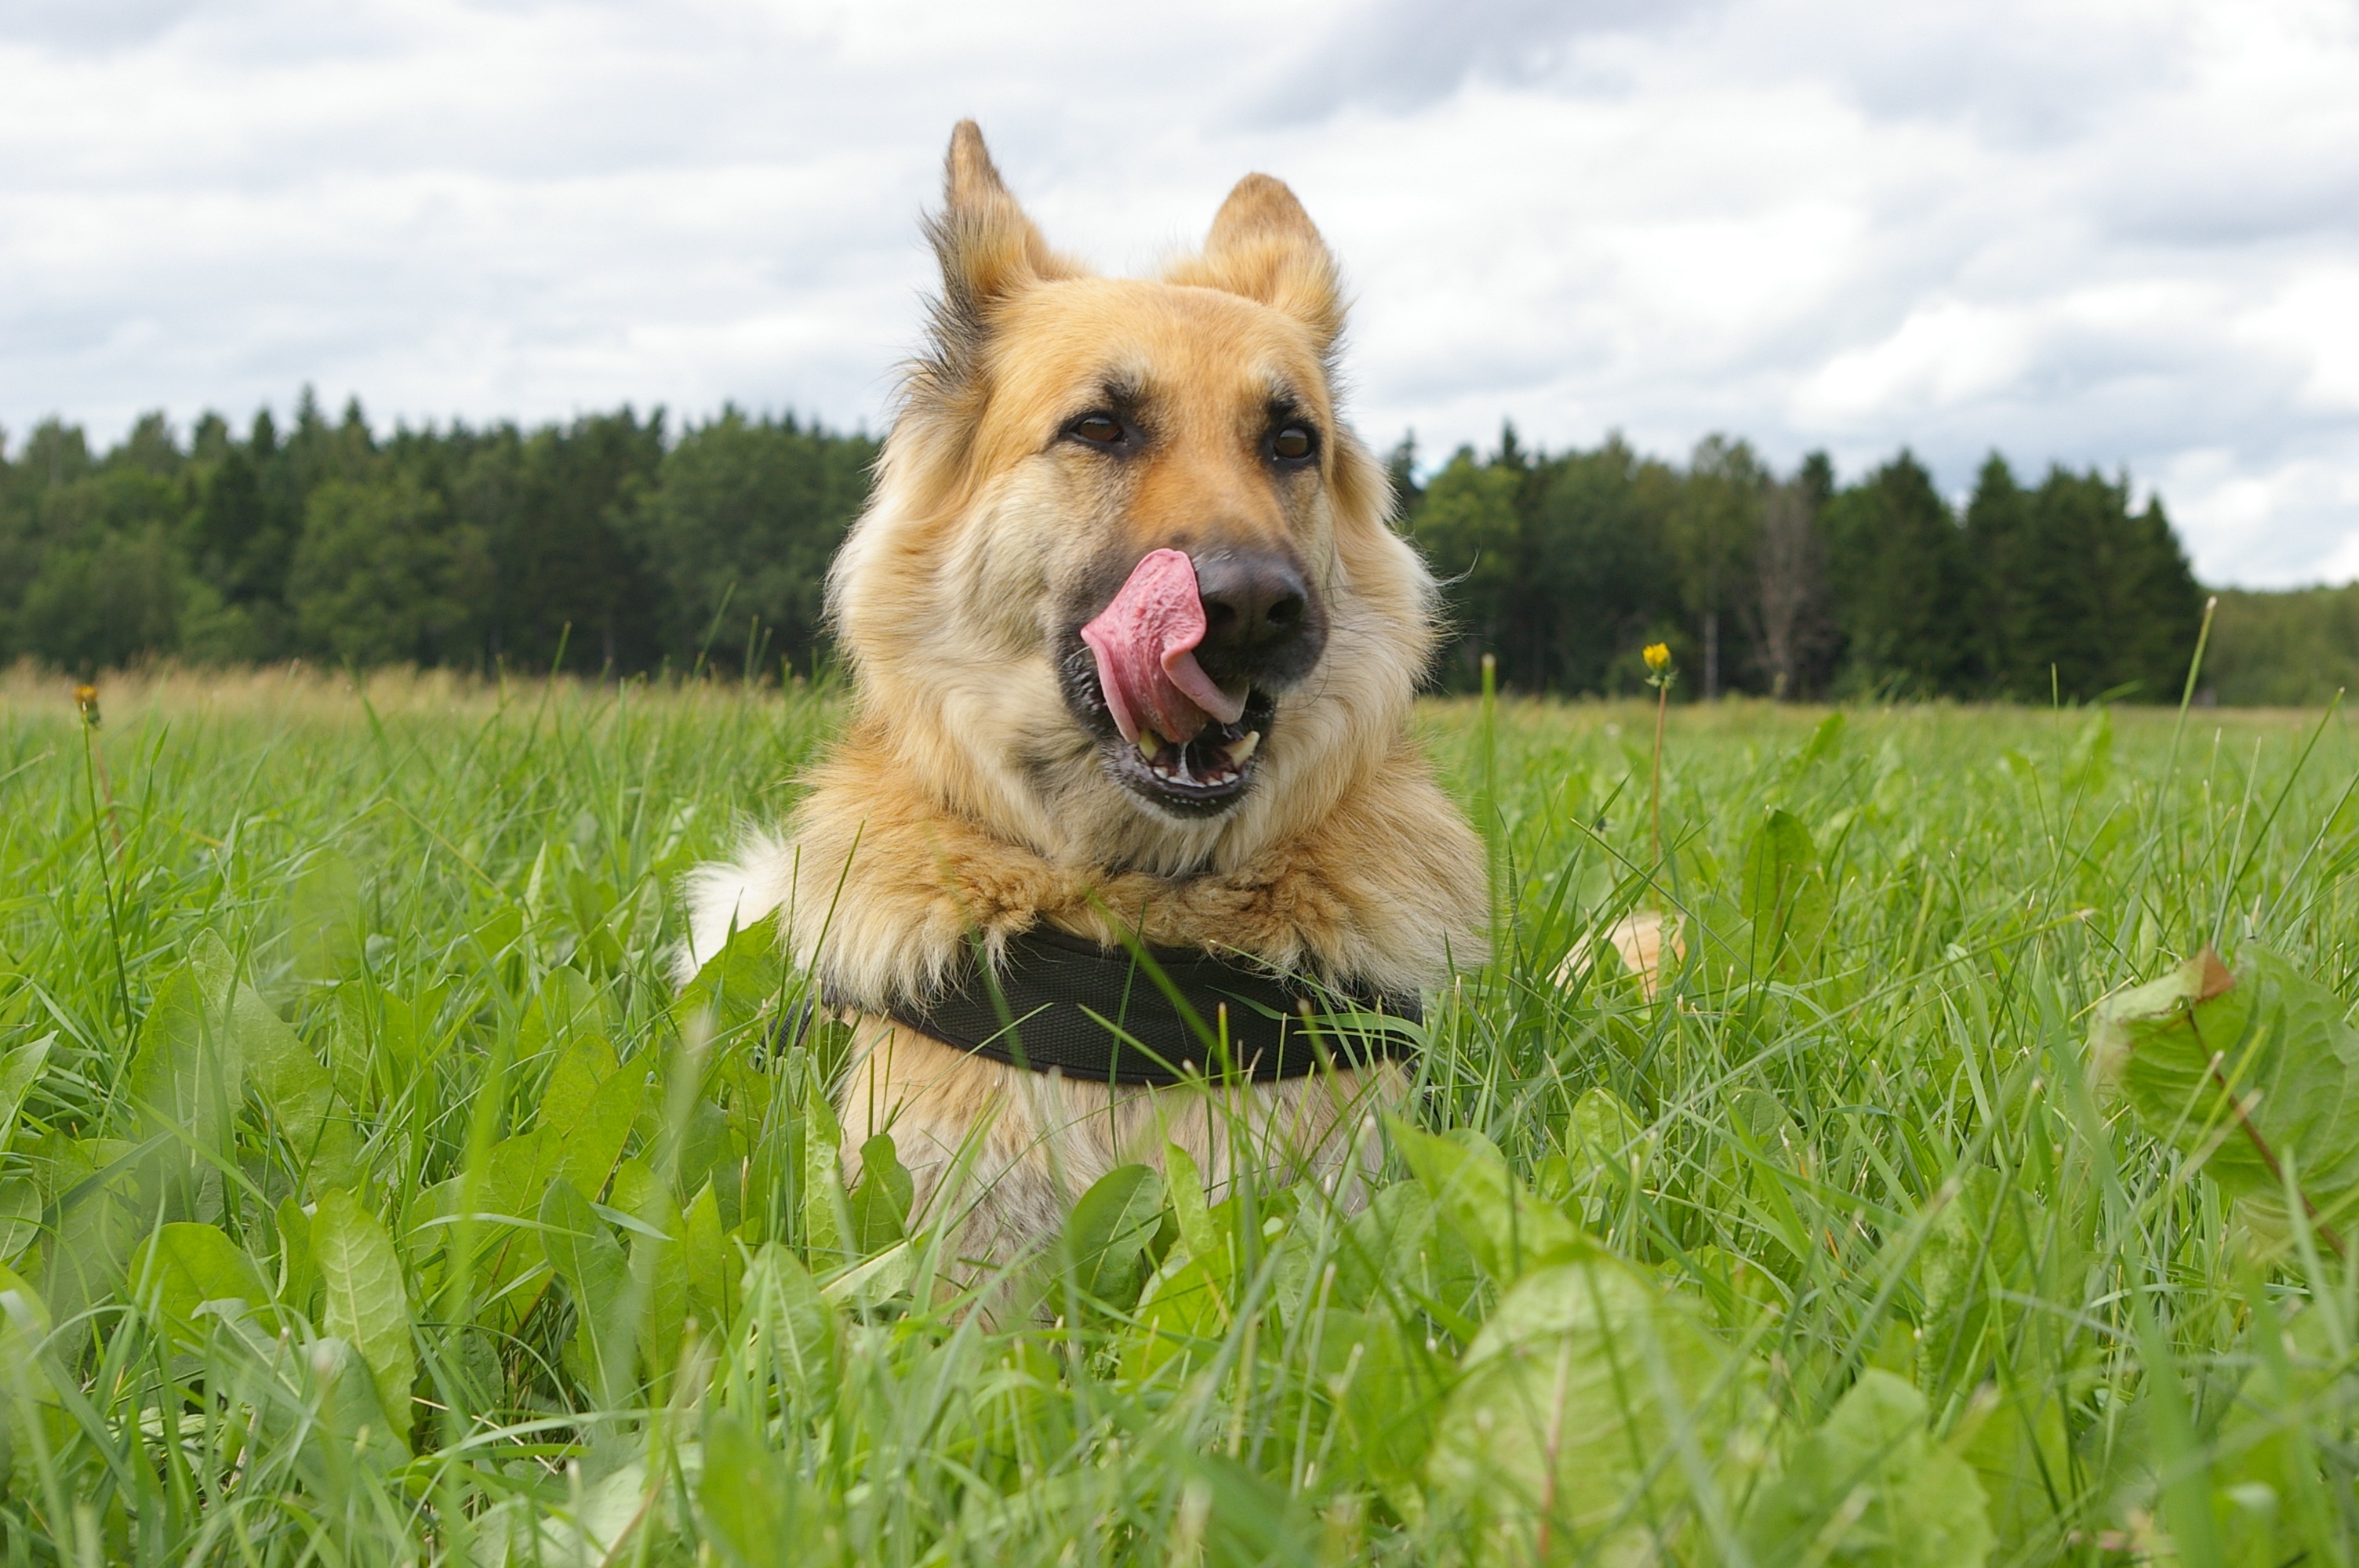
grass, lawn, dog, mammal, german shepherd, vertebrate, tongue, dog breed, nos, dog like mammal, dog breed group, dog crossbreeds, norwich terrier, german shepherd dog